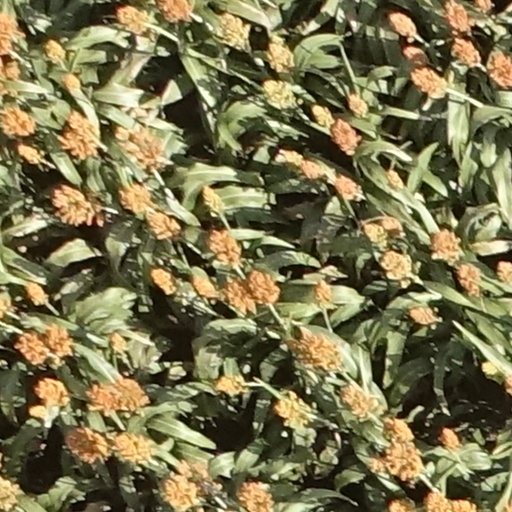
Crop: sorghum